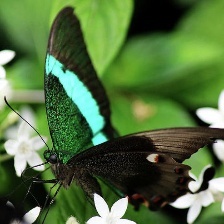
Species: BANDED PEACOCK